Spiral Jetty

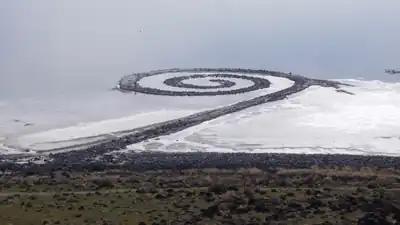
"Spiral Jetty" from Rozel Point

Dia, along with the Holt/Smithson Foundation, claim ownership of copyright for "Spiral Jetty". However, the work itself does not meet the legal standard for copyrightable material, which in the United States includes the stipulation that a work must be "fixed" in a "tangible medium." While "Spiral Jetty" was created in a tangible medium, its inherent physical composition — piles of dirt, rocks, and salt that are subject to the erosive forces of the Great Salt Lake — means it is not fixed: "This lack of fixed form problematizes the work’s intellectual property protection. The heart of the work — the idea that it presents made manifest through an ephemeral environmental intervention — cannot be protected based on the guidelines provided under the Copyright Act." Dia can and does claim copyright over images of "Spiral Jetty" created by the foundation. However, due to the physical work's lack of copyright protection, visitors do not need permission to create or publish their own photographs of the sculpture.